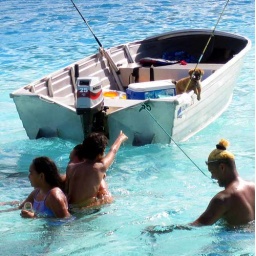
796e dog in boat